Spring Street, Melbourne

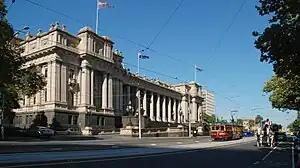
Parliament House on Spring Street, looking east

Spring Street is a major street in the Melbourne central business district, Australia. It runs roughly north-south and is the easternmost street in the original 1837 Hoddle Grid.